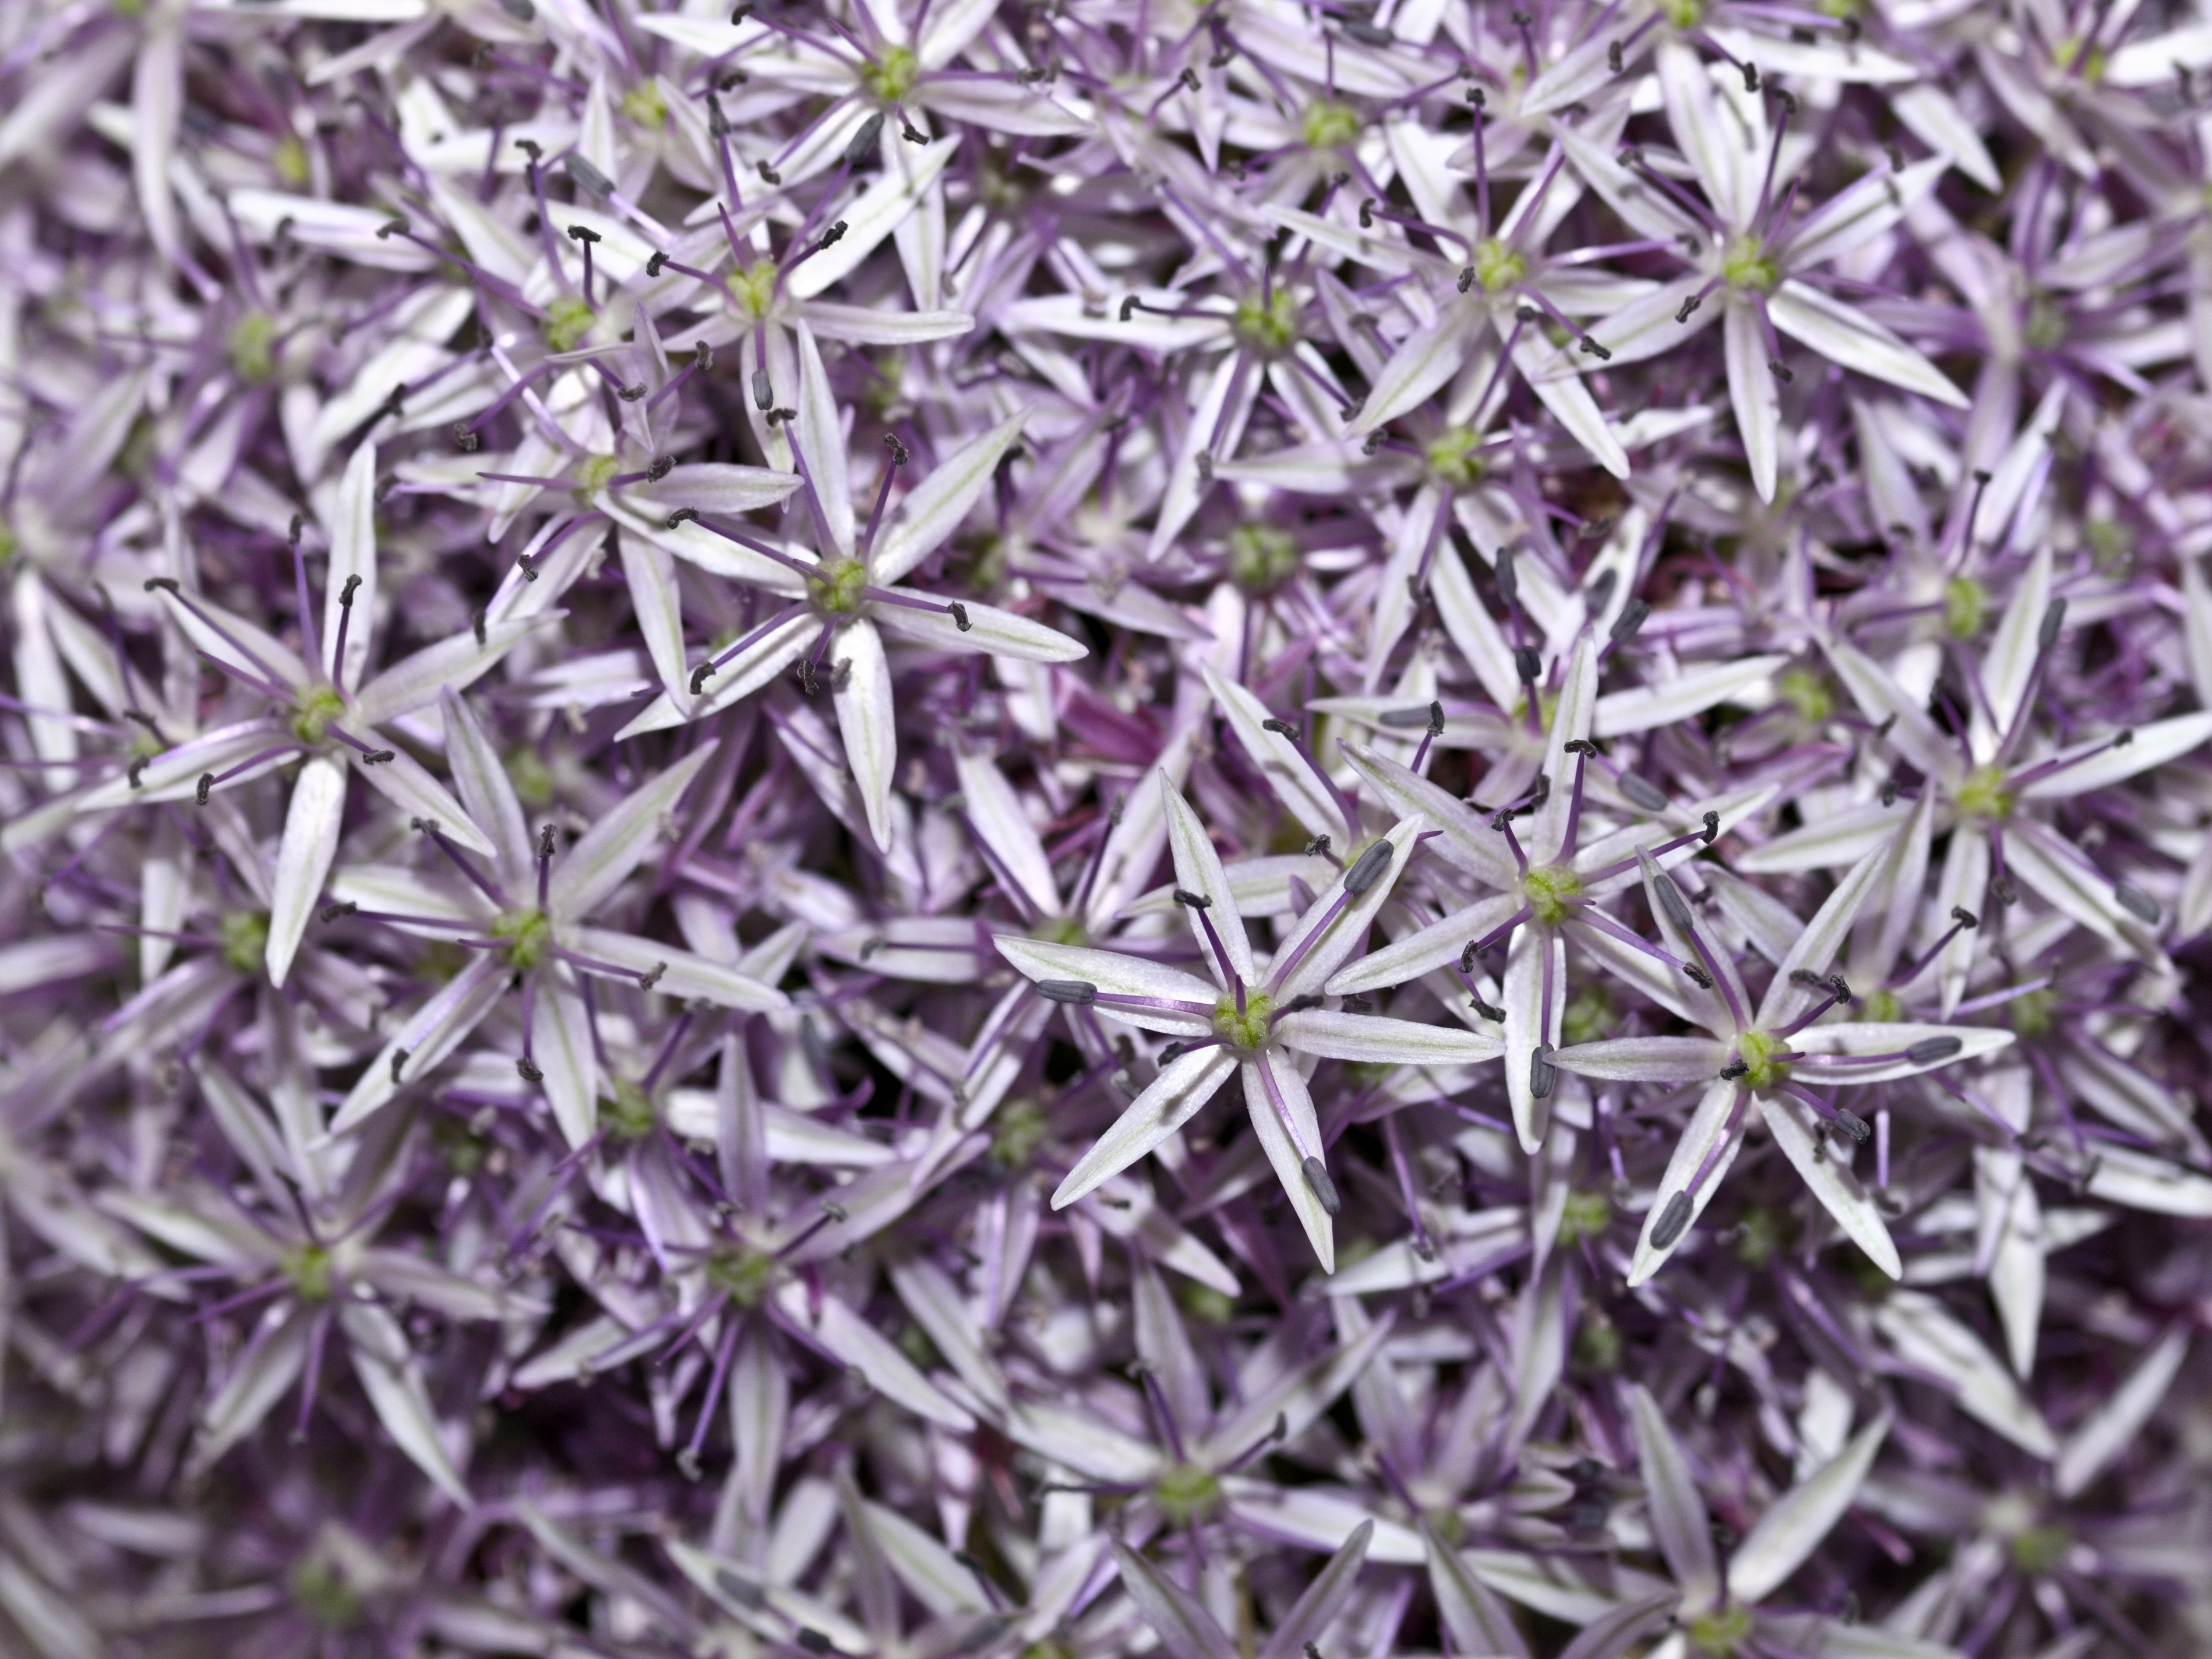
plant, flower, purple, herb, botany, flora, lavender, background, allium, flowering plant, land plant, english lavender